James E. Swett

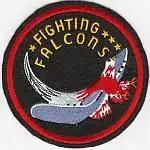
VMF-221

Swett completed flight training in early 1942, placing in the top ten percent of his class. He was given the option to choose between a commission in the Marine Corps or the Navy, and he chose the Marine Corps. He was commissioned as a second lieutenant at NAS Corpus Christi, Texas, on April 1, 1942. He continued his advanced flight training, first at Quantico, Virginia, then at Lake Michigan, became carrier qualified aboard the , and finally received his wings at San Diego, California. In December 1942, he shipped out to the Southwest Pacific, and when he arrived at Guadalcanal he was assigned to VMF-221, which was part of Marine Air Group 12.